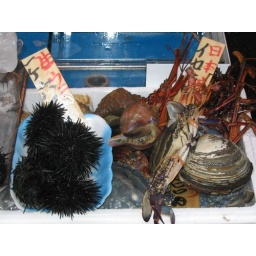
in the fish market district of Tokyo